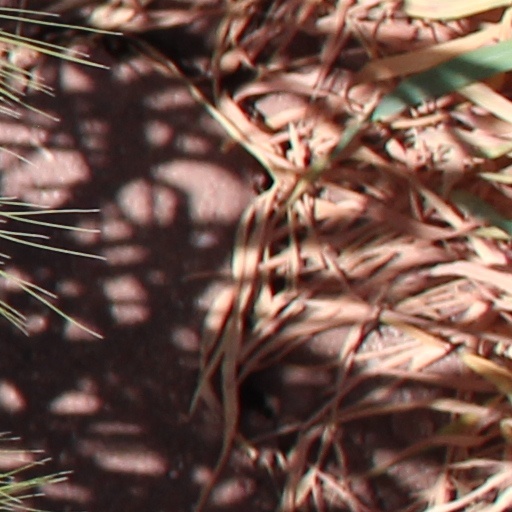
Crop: wheat